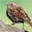
Label: bird